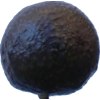
Label: black_avocado